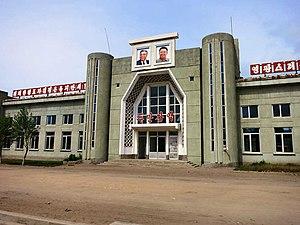
Une gare frontière est une gare ferroviaire dans laquelle sont effectuées les procédures opérationnelles et administratives nécessaires liées au franchissement de la frontière, en particulier pour la douane, le contrôle sanitaire des marchandises et le contrôle des passeports pour les voyageurs.